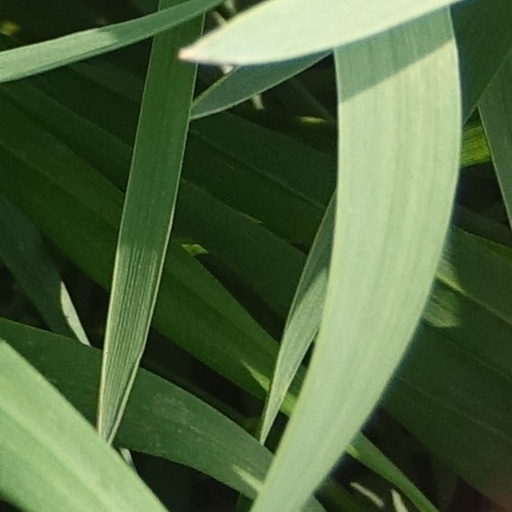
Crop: wheat